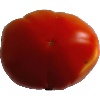
Label: Tomato 1